Space Hop

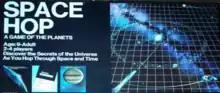
Box lid art, 1973

Space Hop is an educational board game about astronomy published by Teaching Concepts in 1973.